Centre Block

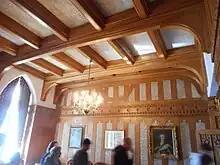
The Salon de la Francophonie

In Centre Block's east wing is the Senate chamber, in which are the thrones for the Canadian monarch and his consort, or for the federal viceroy and his or her consort, and from which the sovereign or the governor general gives the Speech from the Throne and grants royal assent to bills passed by Parliament. The senators in the chamber who belong to the governing party sit to the speaker of the Senate's right and the opposition sit to the speaker's left. On the centre table sits the Diamond Jubilee Calendar, paid for by donations from senators and commissioned to mark the 60th anniversary of Elizabeth II's accession as Queen of Canada, it displays symbols chosen to depict the evolution of the French and British Crowns into that of Canada.